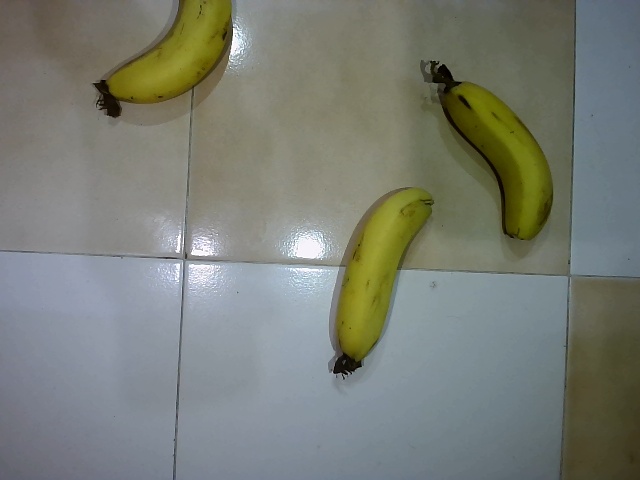
Label: Ripe_Banana